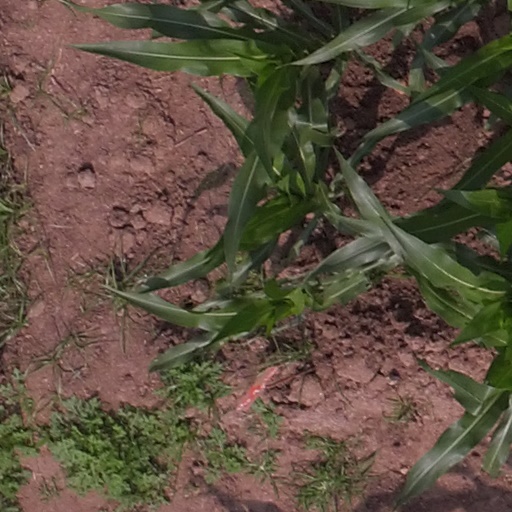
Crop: maize; corn